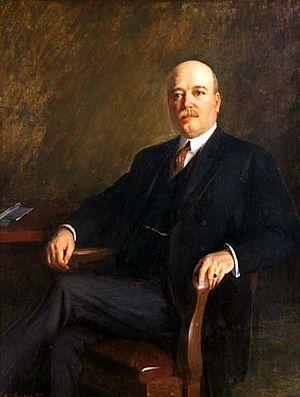
Le gouverneur du Minnesota est le chef de la branche exécutive de l'État américain du Minnesota.